Famous Five (film)

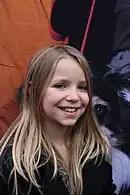
Neele Marie Nickel (2012) plays Anne

The next morning, Hansen enters the cave. George and Timmy follow him into an undersea tunnel that leads to Felseninsel. At Quentin's lab, George finds Quentin captured by Peters.